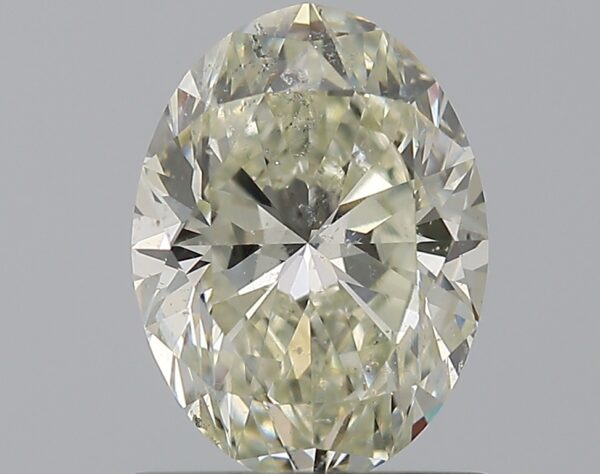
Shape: oval
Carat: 1
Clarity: SI2
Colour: L
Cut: EX
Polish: EX
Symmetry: EX
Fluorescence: ST
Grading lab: GIA
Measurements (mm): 7.59 x 5.63 x 3.58